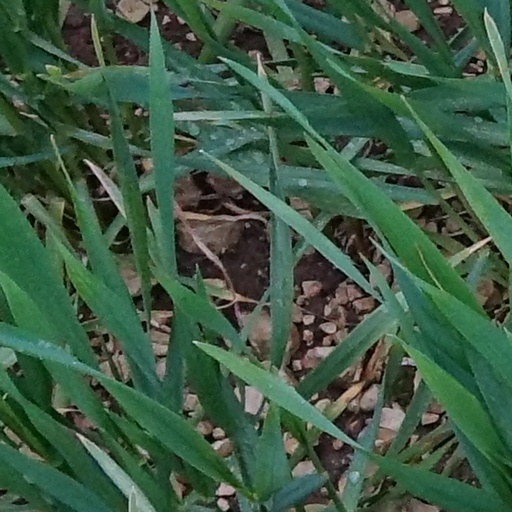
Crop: wheat